Surveyor program

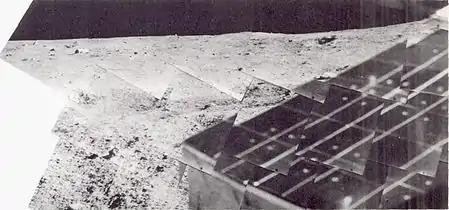
Lunar surface imaged by Surveyor 5

Surveyor 1 was launched May 30, 1966 and sent directly into a trajectory to the Moon without any parking orbit. Its retrorockets were turned off at a height of about 3.4 meters above the lunar surface. Surveyor 1 fell freely to the surface from this height, and it landed on the lunar surface on June 2, 1966, on the "Oceanus Procellarum". This location was at . This is within the northeast portion of the large crater called Flamsteed P (or the "Flamsteed Ring"). Flamsteed itself lies within Flamsteed P on the south side.